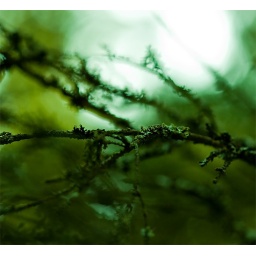
I was walking around in the forest and ran into this old dead tree. :)